Jordens Peters

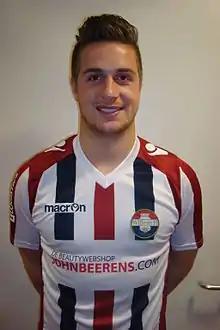
Peters with Willem II in 2014

Jordens Peters (born 3 May 1987) is a Dutch football executive and former professional player who is currently the chief executive of Roda JC Kerkrade. During his playing career he played as a centre-back and represented Willem II and FC Den Bosch.